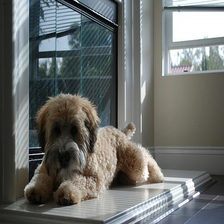
Species: dog
Breed: wheaten terrier